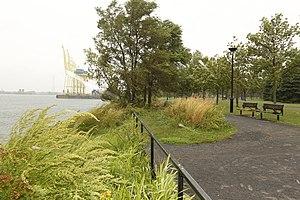
La Promenade Bellerive est un grand parc urbain situé en bordure sud de la rue Notre-Dame, dans l'arrondissement de Mercier–Hochelaga-Maisonneuve à Montréal. Tout en longueur, ce parc de 22 hectares fait face aux îles de Boucherville. En été, une navette le relie à l'île Charron. Le chalet du parc est accessible via la rue Lebrun.